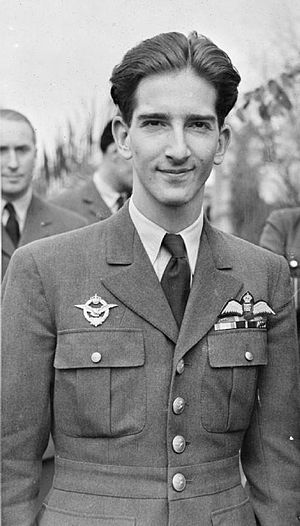
Peter 2. af Jugoslavien
Peter 2. Karadjordjević var den sidste konge af Jugoslavien fra 1934 til 1945.